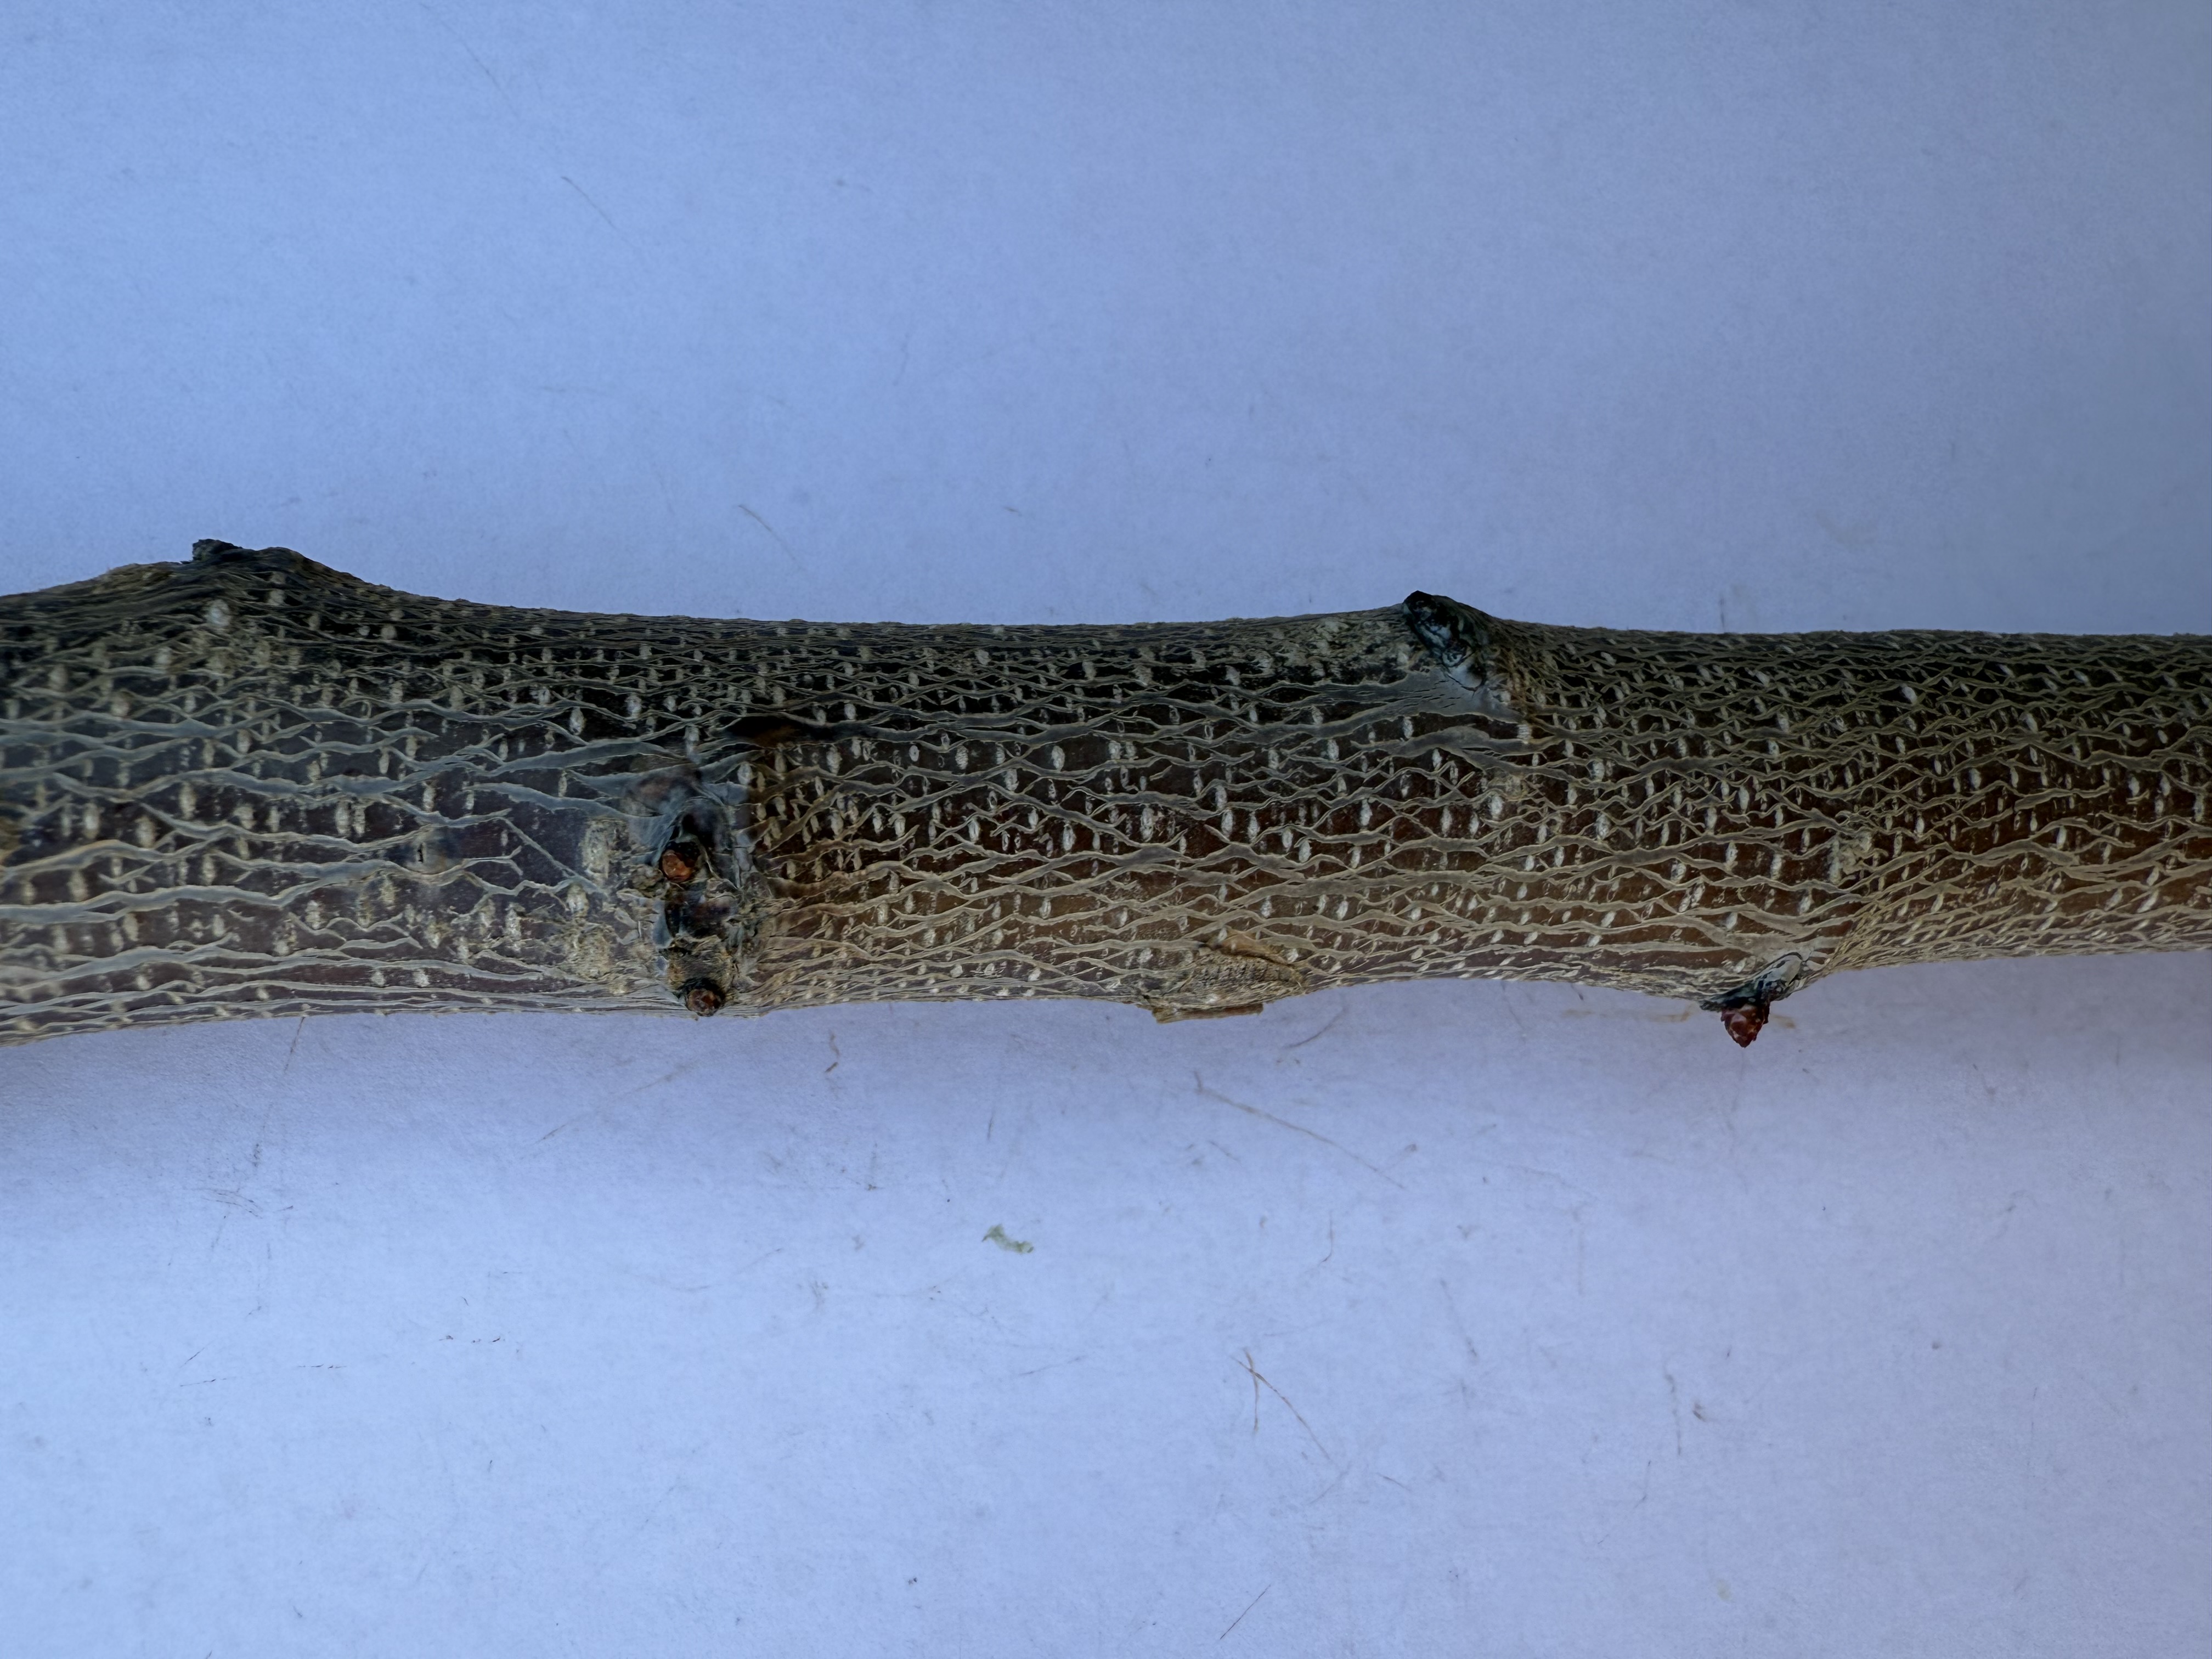
Variety: Igdir Apricot